My Man (1928 film)

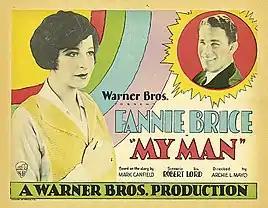
Lobby card

My Man is a 1928 black and white sound part-talkie American comedy-drama musical film directed by Archie Mayo starring Fanny Brice and featuring Guinn "Big Boy" Williams. In addition to sequences with audible dialogue or talking sequences, the film features a synchronized musical score and sound effects along with English intertitles. The soundtrack was recorded using the Vitaphone sound-on-disc system.